Kathoey

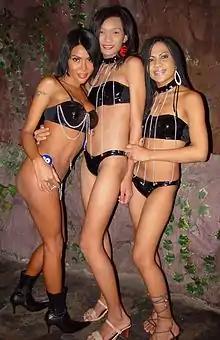
working in a go-go bar in Bangkok's Nana Plaza entertainment area

In 1993, Thailand's teacher training colleges implemented a semi-formal ban on allowing homosexual (which included ) students enrolling in courses leading to qualification for positions in kindergartens and primary schools. In January 1997, the Rajabhat Institutes (the governing body of the colleges) announced it would formalize the ban, which would extend to all campuses at the start of the 1997 academic year. The ban was quietly rescinded later in the year, following the replacement of the Minister of Education.